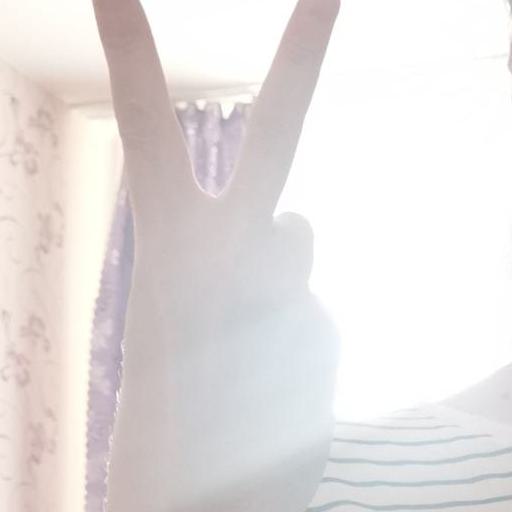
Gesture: peace_inverted